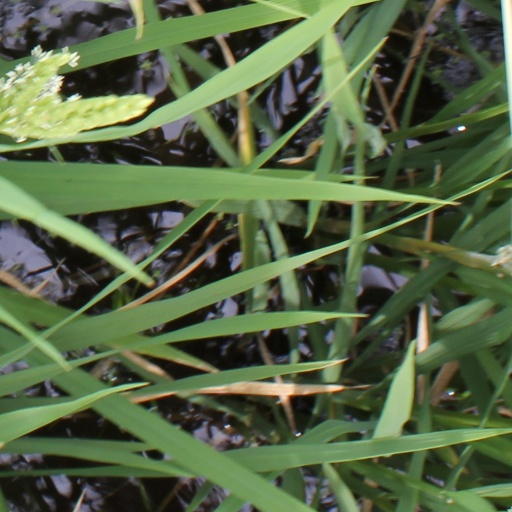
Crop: rice